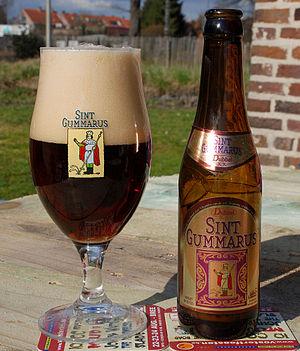
La Brasserie Cornelissen est une brasserie familiale située à Opitter dans la commune de Brée en province de Limbourg. On y brasse principalement les marques de bières : Sint-Gummarus, Ops-Ale et Pax Pils ainsi que Herkenrode qui est une bière belge d'Abbaye reconnue.